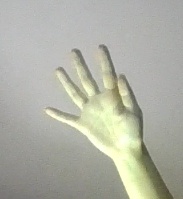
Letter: sheen